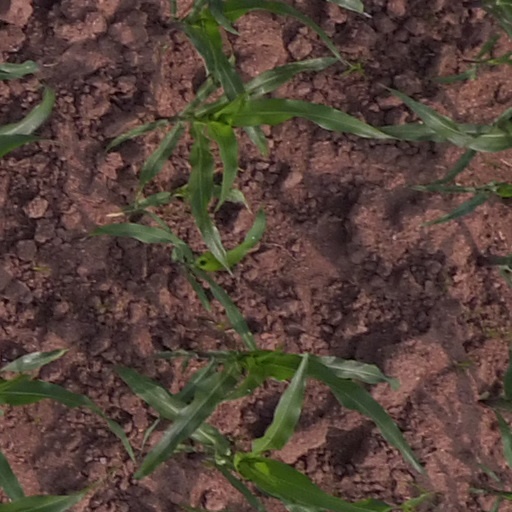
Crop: maize; corn